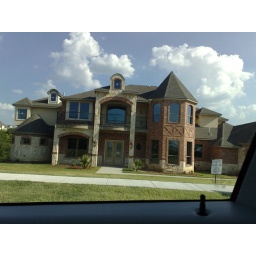
home for sale in lake ridge tx